Dean Weber

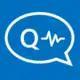

In 2022, Weber launched Quantum AI with a focus on the digital healthcare sector providing AI based solutions for physicians to automate the generation of electronic medical notes.